Ghatotkacha Caves

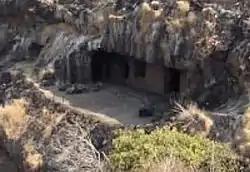
Ghatotkacha Cave

The Ghatotkach Caves are located 18 km to the west of Ajantha, near Jinjala, India.